Stage Mother (1933 film)

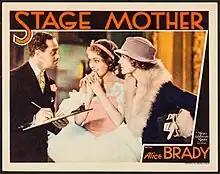
1933 Lobby Card

Stage Mother is a 1933 American pre-Code drama film directed by Charles Brabin and starring Alice Brady and Maureen O'Sullivan. The film is about a frustrated vaudeville performer who pushes her daughter into becoming a star dancer; selfishness, deceit and blackmail drive mother and daughter apart until a reconciliation at the end of the film. The screenplay was written by John Meehan and Bradford Ropes, based on the 1933 novel of the same name by Ropes.